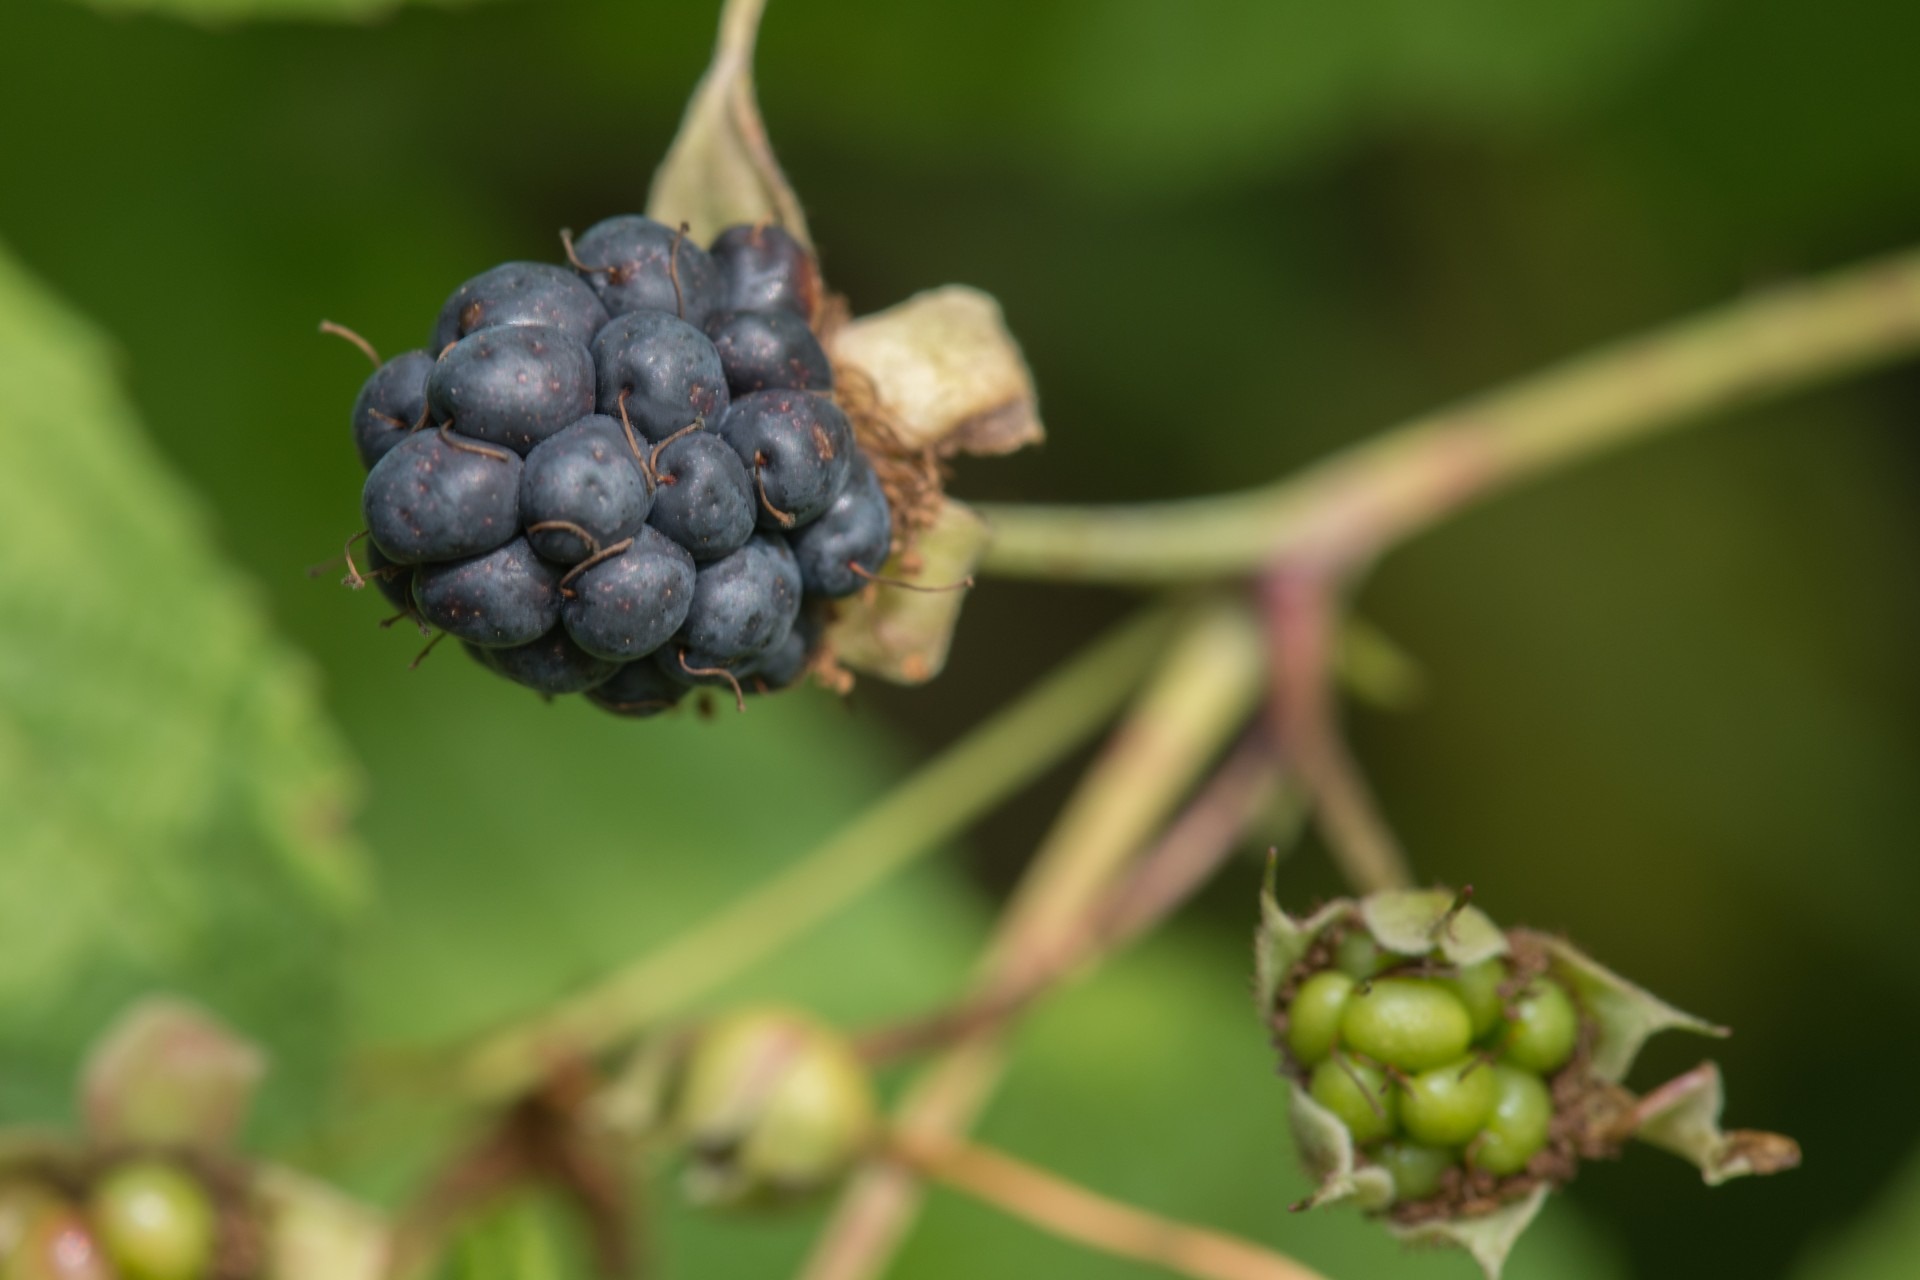
tree, nature, branch, plant, fruit, berry, flower, summer, food, produce, vegetable, botany, flora, blackberry, shrub, macro photography, flowering plant, woody plant, land plant